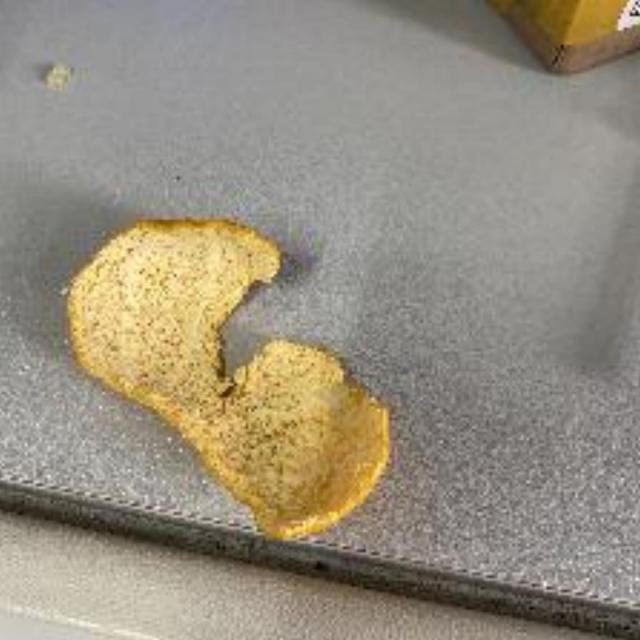
Label: peels